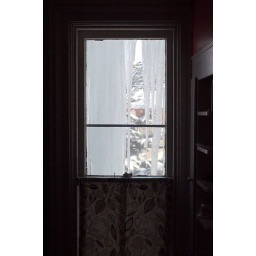
A look out our office bathroom window. I figure we'll be iced in by Monday.